Pine Dock Airport

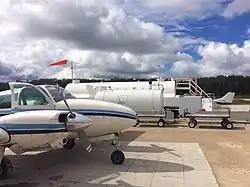
Pine Dock fuel tanks and aircraft

Pine Dock Airport is located south of Pine Dock, Manitoba, Canada.